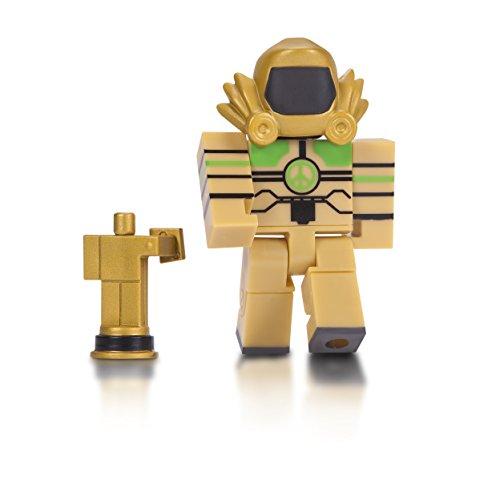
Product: Roblox Legends of Roblox Six Figure Pack
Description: Join six famous characters from the world of Roblox and create your own imaginative adventures.
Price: $17.06
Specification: ProductDimensions:2x2x3inches|ItemWeight:1.76ounces|ShippingWeight:7.2ounces(Viewshippingratesandpolicies)|DomesticShipping:ItemcanbeshippedwithinU.S.|InternationalShipping:ThisitemcanbeshippedtoselectcountriesoutsideoftheU.S.LearnMore|ASIN:B073V5DCW9|Itemmodelnumber:10731|Manufacturerrecommendedage:6-15years